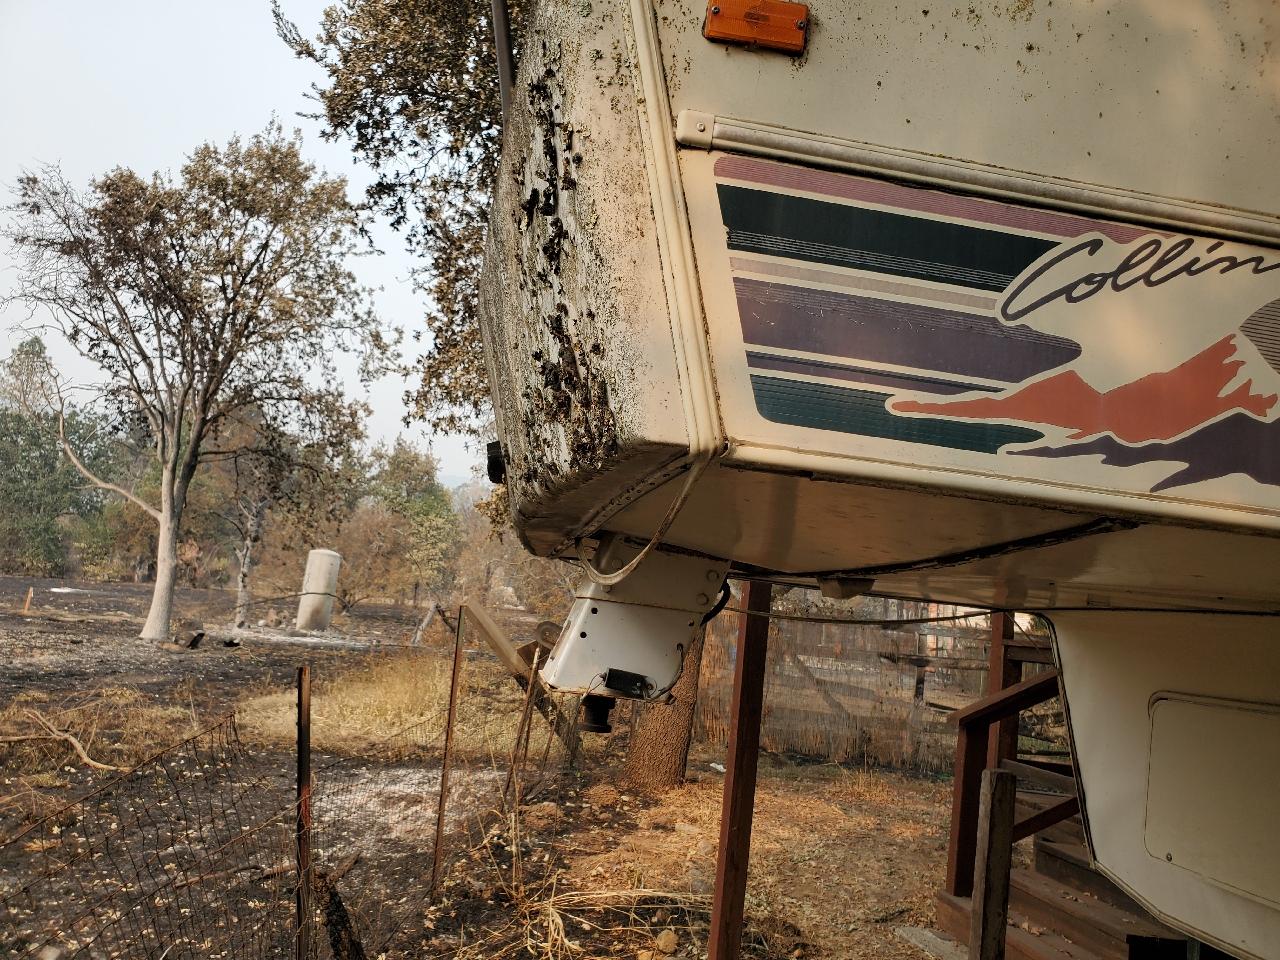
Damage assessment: affected